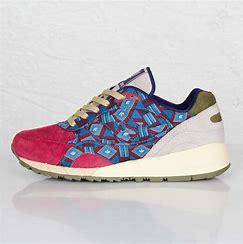
Brand: Saucony
Model: Shadow 6000